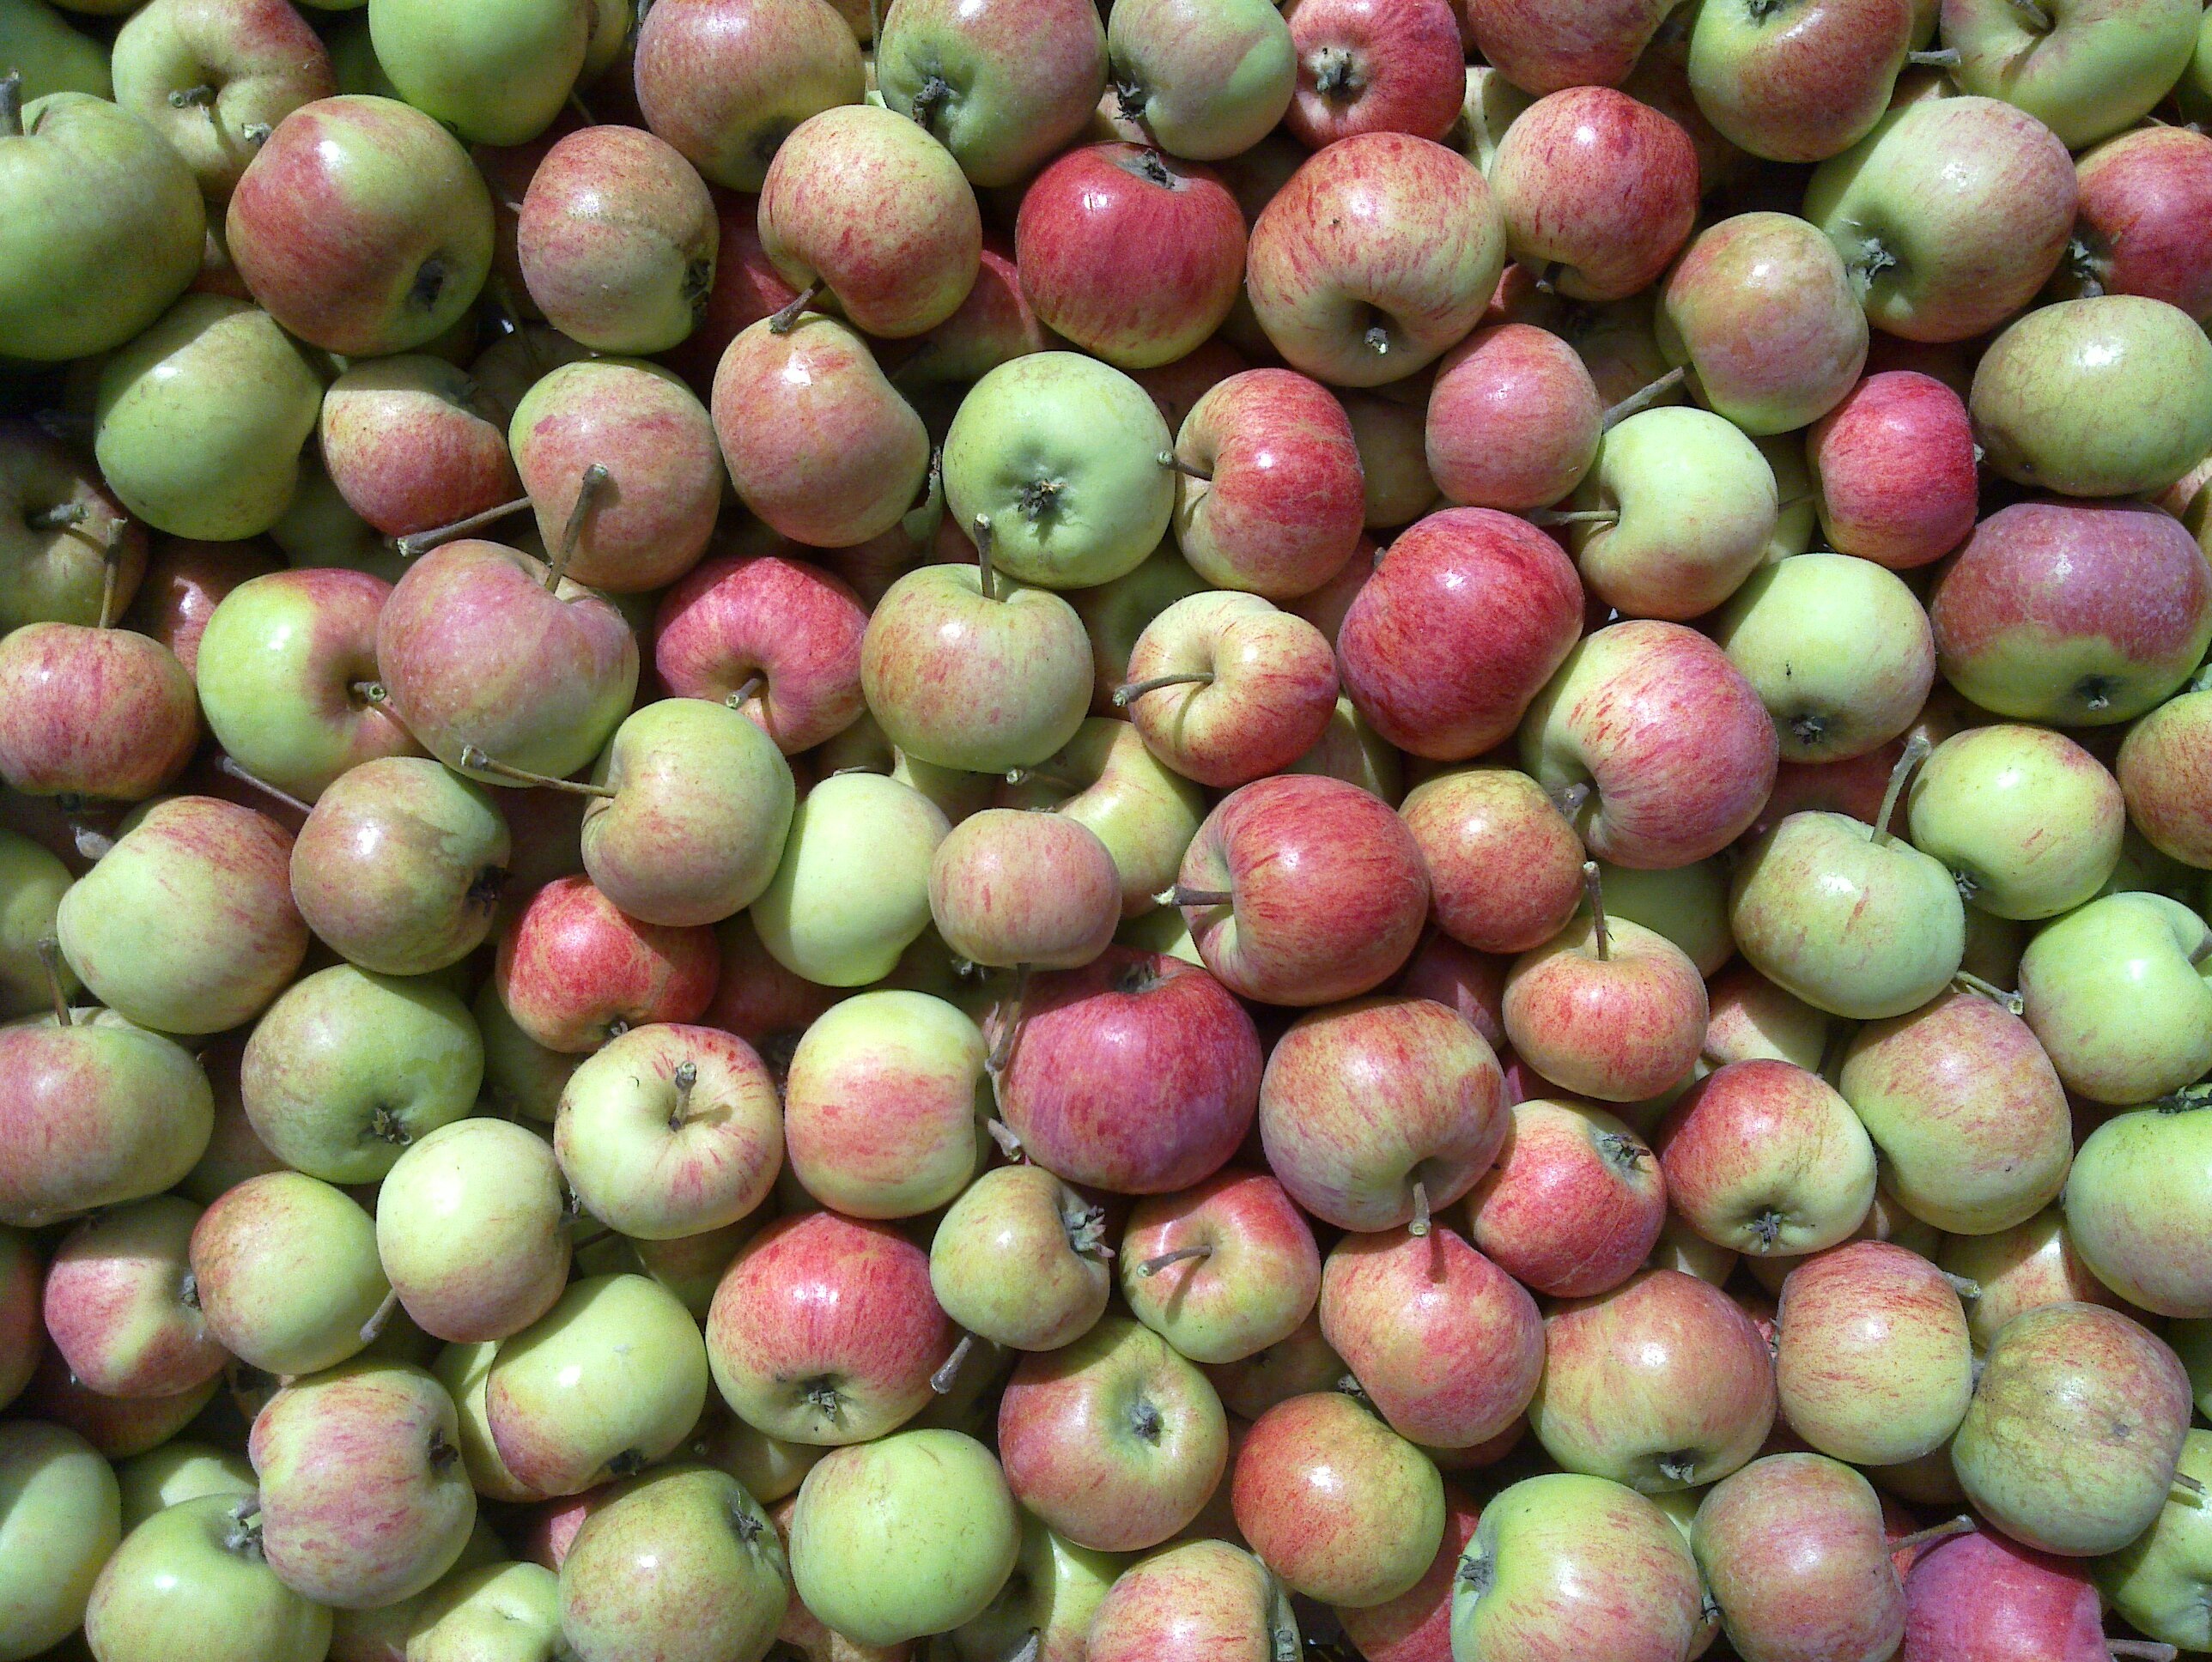
apple, plant, fruit, food, green, produce, crop, red apple, apples, flowering plant, apple harvest, land plant, hardy kiwi